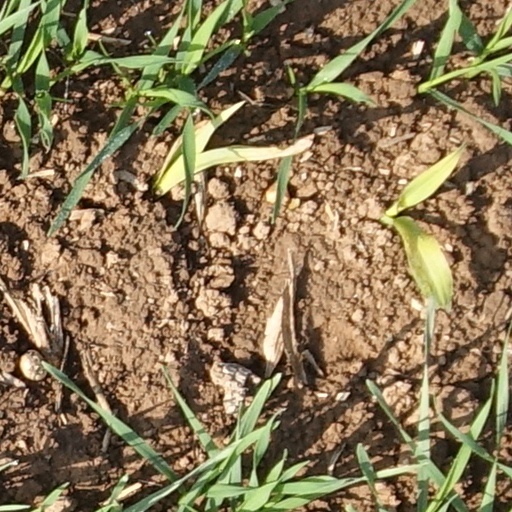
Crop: wheat